CCDC109B

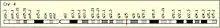
Location of CCDC109B gene on Chromosome 4.

When translated, the CCDC109B protein is composed of 336 amino acids and has a molecular weight of 39.1 kDa. The 3' end of this protein is highly conserved and contains domains crucial for protein function.